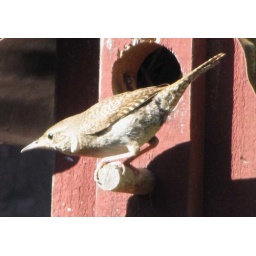
House Wren. This bird (I'm assuming it's the same bird) has nested in the same bird house for the past 5 years.